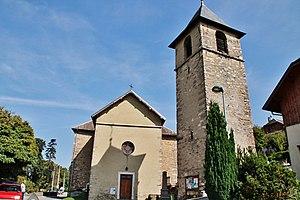
église St Pierre